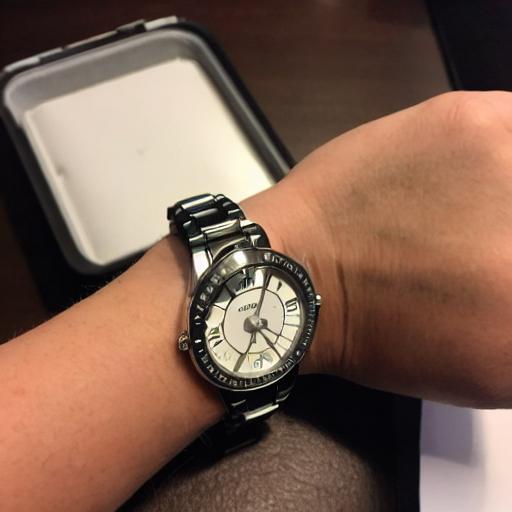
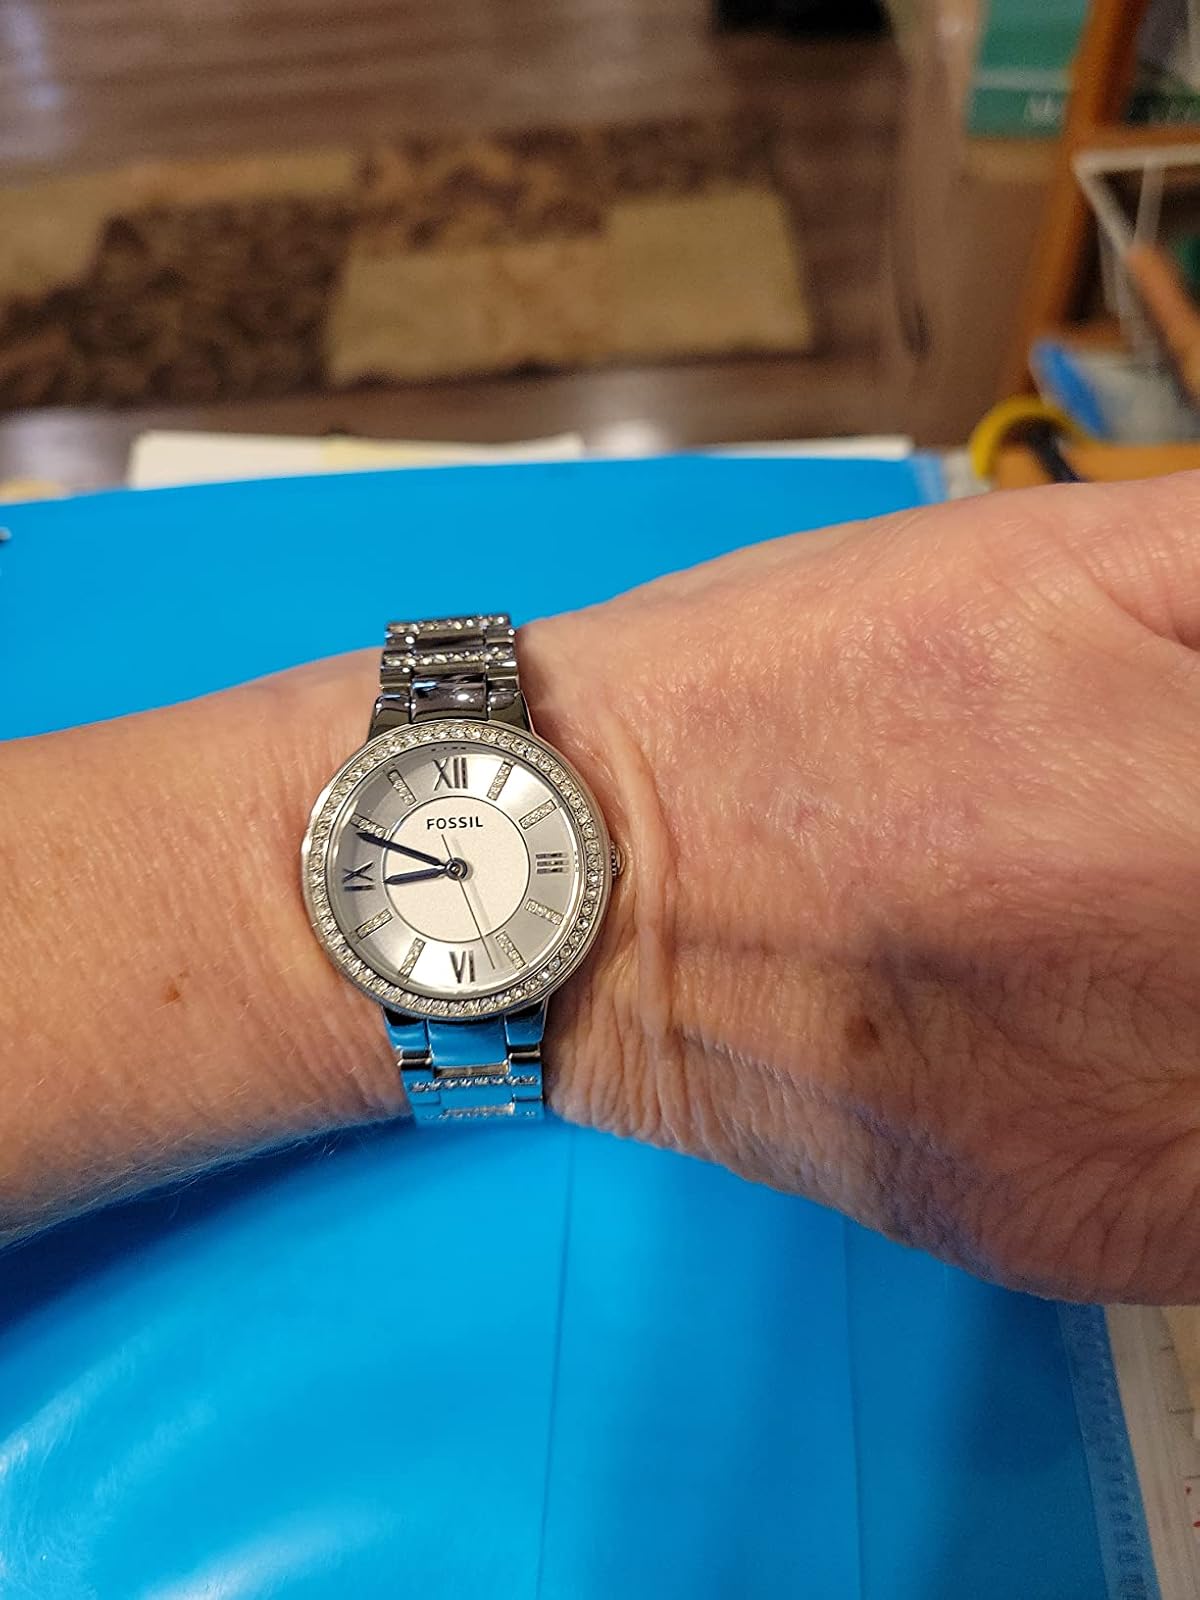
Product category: accessories_watch
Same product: no